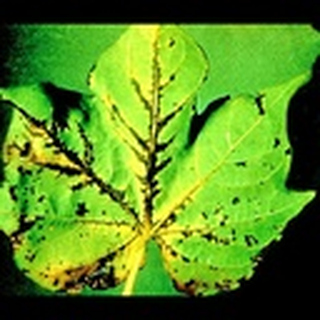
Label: cotton_bacterial_blight